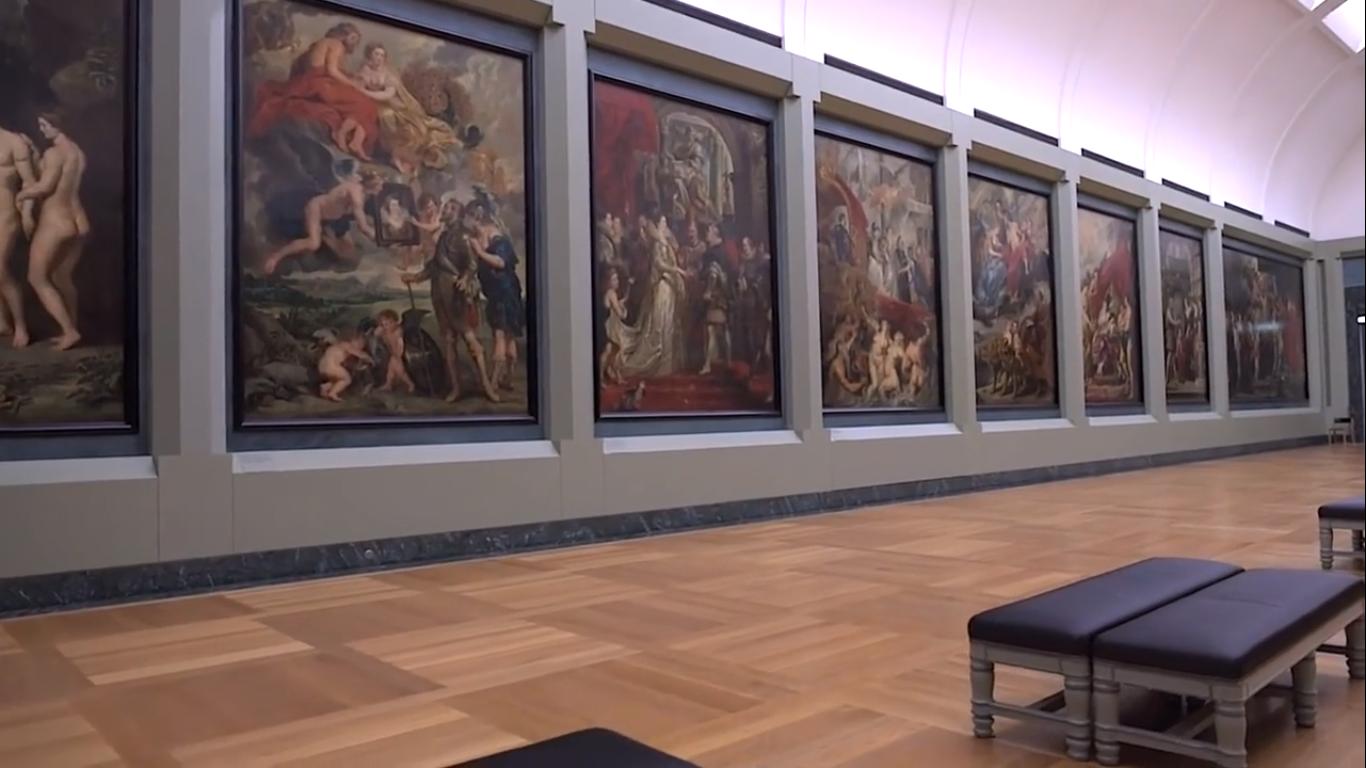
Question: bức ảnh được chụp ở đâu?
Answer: chụp trong một viện bảo tàng